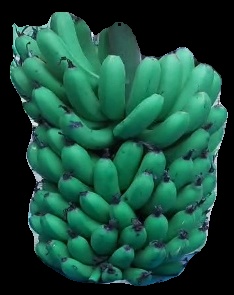
Variety: pachbale
Grade: grade2